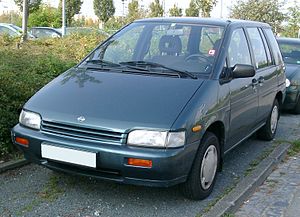
Nissan Prairie / Prairie M11 (1988−1998)
Nissan Prairie Pro
Nissan Prairie var en bilmodel fra det japanske bilmærke Nissan, som mellem efteråret 1981 og slutningen af 2004 blev bygget i tre generationer. Oprindeligt kom bilen på markedet under navnet Datsun Prairie. Efter at Nissan havde besluttet at indstille brugen af varemærket Datsun blev bilen omdøbt til Nissan Prairie. I Europa blev kun de to første generationer solgt, og i midten af 1994 tog Nissan bilen af det europæiske modelprogram som følge af ringe efterspørgsel.